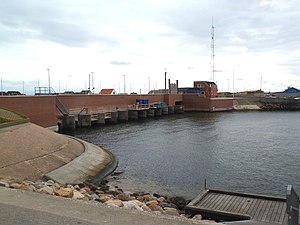
Thorsminde / Strandinger
Slusen i Thorsminde
Slusen i Thorsminde fotograferet fra NV i juli 2016
Thorsminde ligger i det nordlige Vestjylland og er en fiskeriby med 341 indbyggere. Den ligger i Sønder Nissum Sogn omtrent midt på landtangen der adskiller Nissum Fjord og Vesterhavet. Byen hører til Holstebro Kommune og er beliggende i Region Midtjylland.